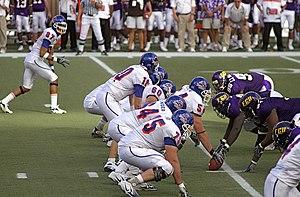
Dans le football américain, chaque équipe a 11 joueurs sur le terrain en même temps. Le rôle spécifique qu'un joueur prend sur le terrain est appelé sa position.